Bigoa Nyuon

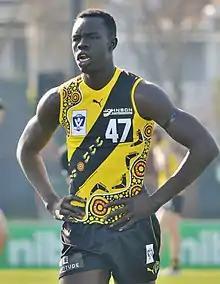
Nyuon with Richmond's VFL team in July 2021

Bigoa Nyuon (born 18 May 2001) is an Australian rules footballer who played for Richmond and North Melbourne in the Australian Football League (AFL). He played his first AFL match in round 9 of the 2022 AFL season against Hawthorn.